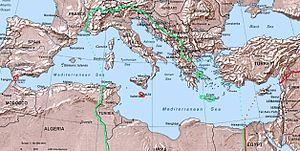
La bataille de la Méditerranée était le nom donné à la campagne navale menée dans la mer Méditerranée pendant la Seconde Guerre mondiale, du 10 juin 1940 au 2 mai 1945.
La Grèce, qui résistait victorieusement aux Italiens depuis 1940, doit capituler en avril 1941 devant l’invasion conjuguée de la Wehrmacht et des troupes mussoliniennes. Commence alors une période d’occupation de la Grèce par les forces de l’Axe : l’Allemagne nazie, Italie fasciste et Bulgarie. L’occupation prend fin en octobre 1944 avec le retrait des troupes allemandes de la partie continentale du pays. Cependant, dans quelques îles, comme en Crète, les garnisons allemandes restent présentes jusqu'en mai-juin 1945.